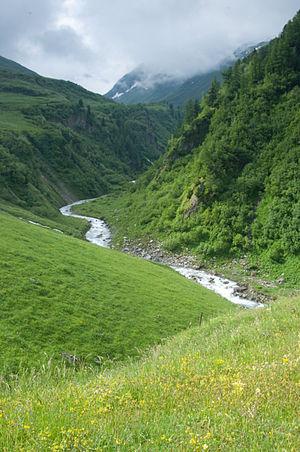
La Drance de Ferret est un cours d'eau de Suisse. Son cours est situé dans le canton du Valais. La Drance de Ferret est un affluent de la Drance d'Entremont.